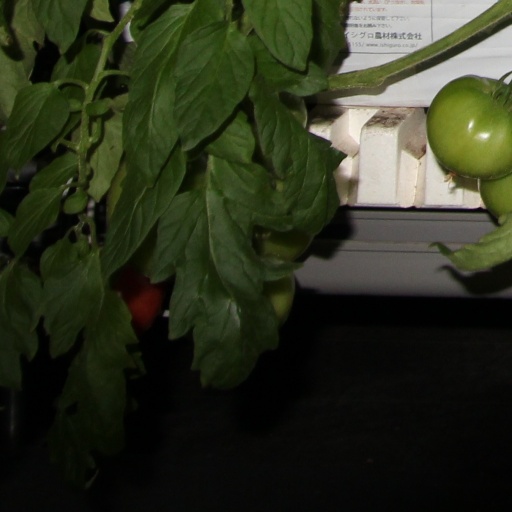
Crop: tomato